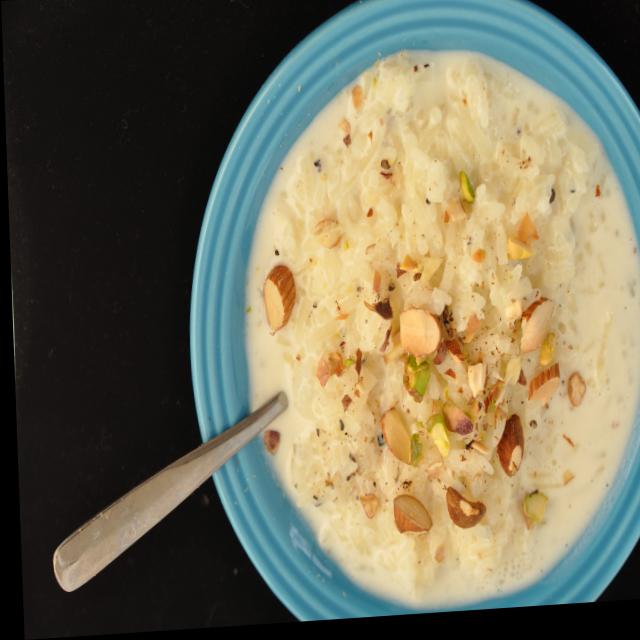
Dish: kheer